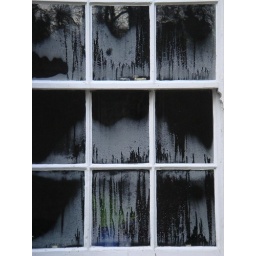
Condensation on the windows of a house in Alport, Lathkill Dale, Derbyshire